List of birds of New Mexico

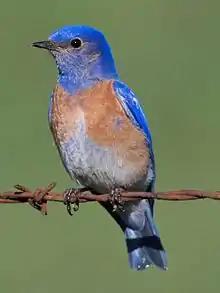
Western bluebird

The thrushes are a group of passerine birds that occur mainly but not exclusively in the Old World. They are plump, soft plumaged, small to medium-sized insectivores or sometimes omnivores, often feeding on the ground. Many have attractive songs. Fourteen species have been recorded in New Mexico.